Anarawd ap Rhodri

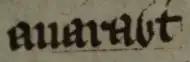
Anarawd's name as it appears on folio 58v of Oxford Jesus College MS 11

After the Battle of the Conwy, Anarawd took a strategic step to safeguard his kingdom and mitigate the threat of future Mercian advances. He forged an alliance with the Viking Scandinavian York. This alliance served a dual purpose: first, it provided additional protection against potential Mercian incursions, and second, it aimed to curb the frequent Viking raids that had plagued Wales since the early years of the century. The alliance with the Scandinavian York seemed to have brought a period of relative calm between 880 and 890, with no recorded Viking activity in Anarawd's realm during this time. However, in 892, Anarawd faced a significant threat when a Viking host from Chester launched an attack on his kingdom. Anarawd's forces successfully repelled the raiders, who then redirected their incursion southward. This attack, coupled with the increasing Viking pressure in the Irish Sea region, prompted Anarawd to reassess his strategic alliances. In the year 893, Anarawd and his brothers chose to abandon their alliance with the Scandinavian York and embarked on a journey to Alfred's court. There, they pledged their fealty to Alfred, becoming subject kings under his rule, much like Æthelred had done previously. As a result of this alliance, Anarawd received a range of valuable gifts from Alfred and, more importantly, the protection of Alfred's forces against external threats. It is highly likely that Anarawd also formed an alliance with his former rival, Æthelred, around this time. Both Anarawd and Æthelred, as powerful subjects of Alfred, shared common interests and ambitions that were hindered by West Saxon overlordship.